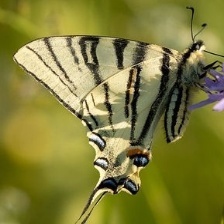
Species: SCARCE SWALLOW